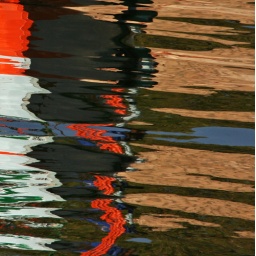
one from the archive, river boat reflected in the nile, luxor, eygpt.